OPlatz (Oranienplatz) Movement

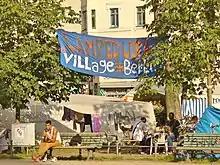
Berlin-Oranienplatz - Asyllager (Asylum Seekers' Camp) - geo.hlipp.de - 41463

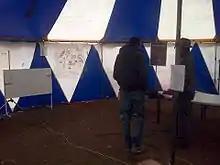
Meeting space at the centre of the occupied square

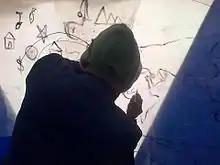
Collaborative situgraphy at the O-Platz

The "OPlatz" (Oranienplatz) movement was a pro-immigration protest movement that worked for an open-arms policy in the admission of migrants and refugees into Germany and in specific opposition to the third Dublin agreement, Residenzpflicht, "Lagers" or refugee camps and for the refugee’s right to work and study in Germany. From October 2012 to April 2014 the group maintained a protest encampment in the Oranienplatz plaza in Kreuzberg, Berlin. The "OPlatz" movement was composed mostly of African asylum applicants, who had come from camps all over Germany in an act of civil disobedience against the"Residenzpflicht". Groups active in the organisation included Women In Exile, International Women Space and the Voice Refugee Forum. After the autonomous clearing of the camp in 2014 and in face of the rejection of most refugee applications, the group remains active and raises awareness for their cause through their webpage and information point at the Oranienplatz.